Nao Hibino

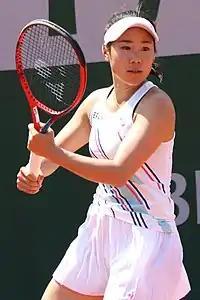
Hibino at the 2022 French Open

Gaining entry as a lucky loser, Hibino won her third career title at the Prague Open, defeating fourth seed Linda Nosková in the final. Partnering Oksana Kalashnikova, she also won the doubles title at the same tournament with a win over Quinn Gleason and Elixane Lechemia in the championship match.